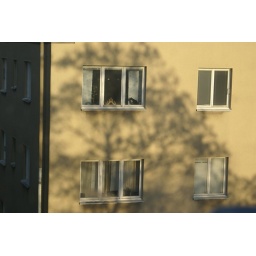
cat in window